French weapons in the American Civil War

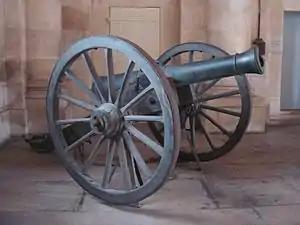
The French "Canon obusier de campagne de 12 modèle 1853", on display in Les Invalides

The "canon obusier de 12", introduced in the French Army in 1853, an early type of "canon obusier", or gun howitzer developed during the reign of Napoleon III, was the primary cannon used in the American Civil War, under the name of "12-pounder Napoleon Model 1857". Over 1,100 such Napoleons were manufactured by the North, and 600 by the South.